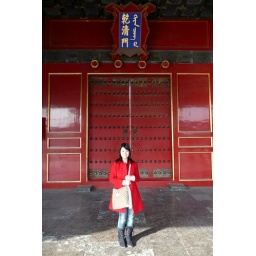
@suka in front of some random red door